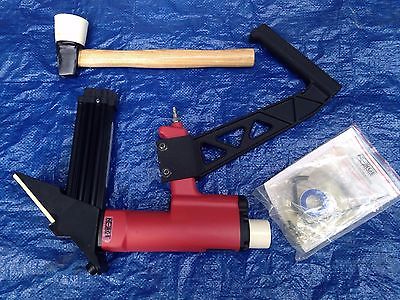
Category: stapler